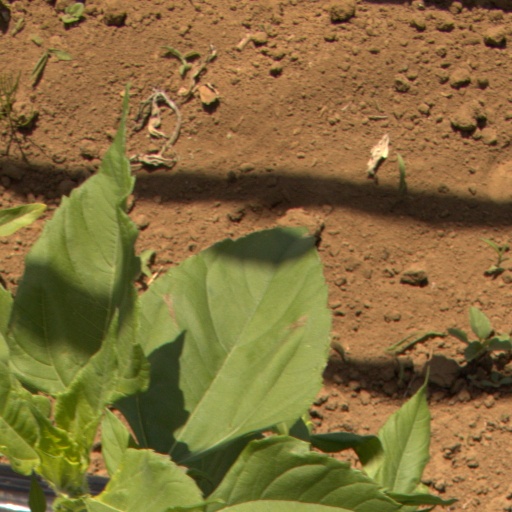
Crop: Jerusalem artichoke